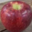
Label: apple